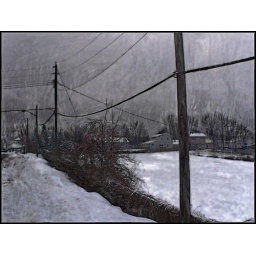
The field and pole in suburban winter.